Hunstanton railway station

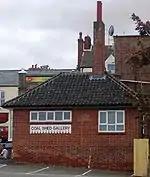
Former station coal shed, now an art gallery.

The station site is now a car and coach park. The former coal shed, the only remaining trace of the railway, was converted into an art gallery with help from West Norfolk Council and opened in May 2008. The first exhibition celebrated the King's Lynn to Hunstanton railway line with a display of memorabilia and photographs.